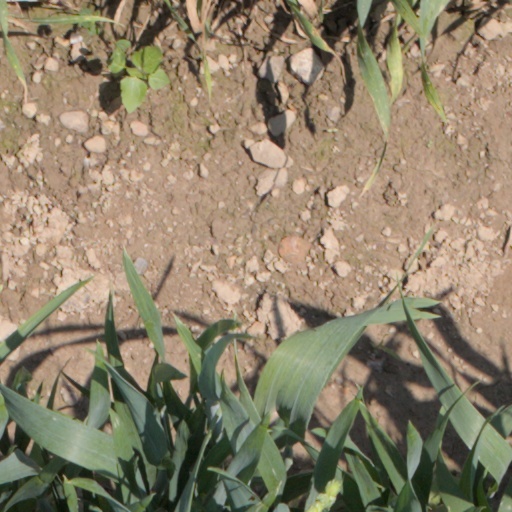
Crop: wheat